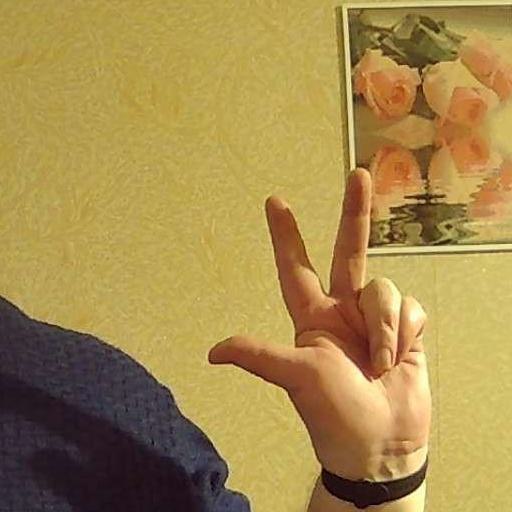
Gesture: three2